Dean Gardens, Edinburgh

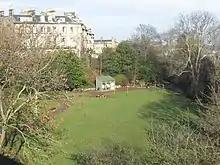
The main lawn of Dean Gardens in February 2009

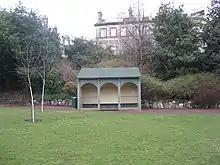
Gazebo in Dean Gardens

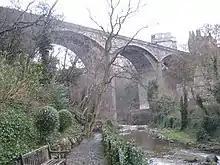
Dean Bridge

The Dean Gardens (previously known as Eton Terrace Gardens) are private communal gardens near the Stockbridge suburb of the New Town area of Edinburgh, EH4. The gardens lie over a sized site on the steep north bank of the Dean Valley through which runs the Water of Leith. A public view of the gardens can be seen from the Dean Bridge, under which the gardens lie. The gardens have been listed on the Inventory of Gardens and Designed Landscapes as part of the New Town Gardens heritage designation since March 2001.